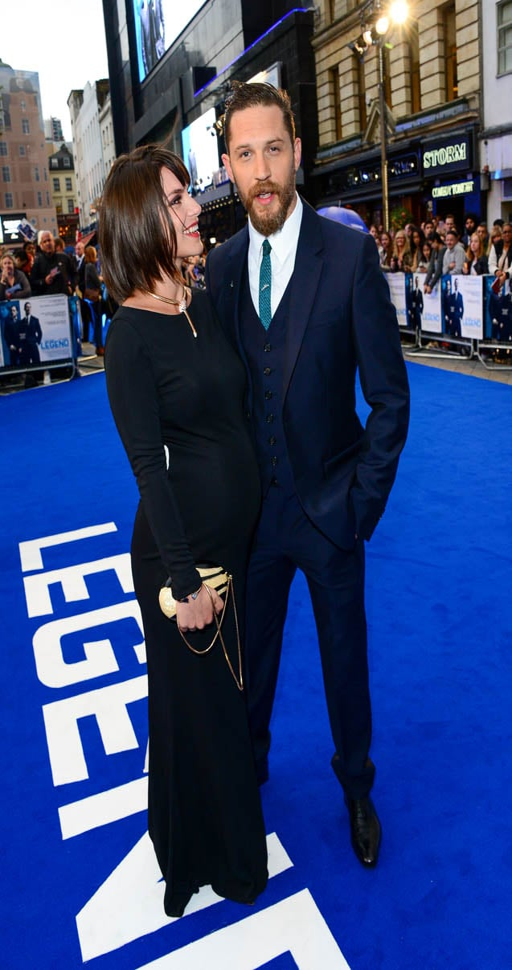
actor at the premiere of thriller film with actor and film character